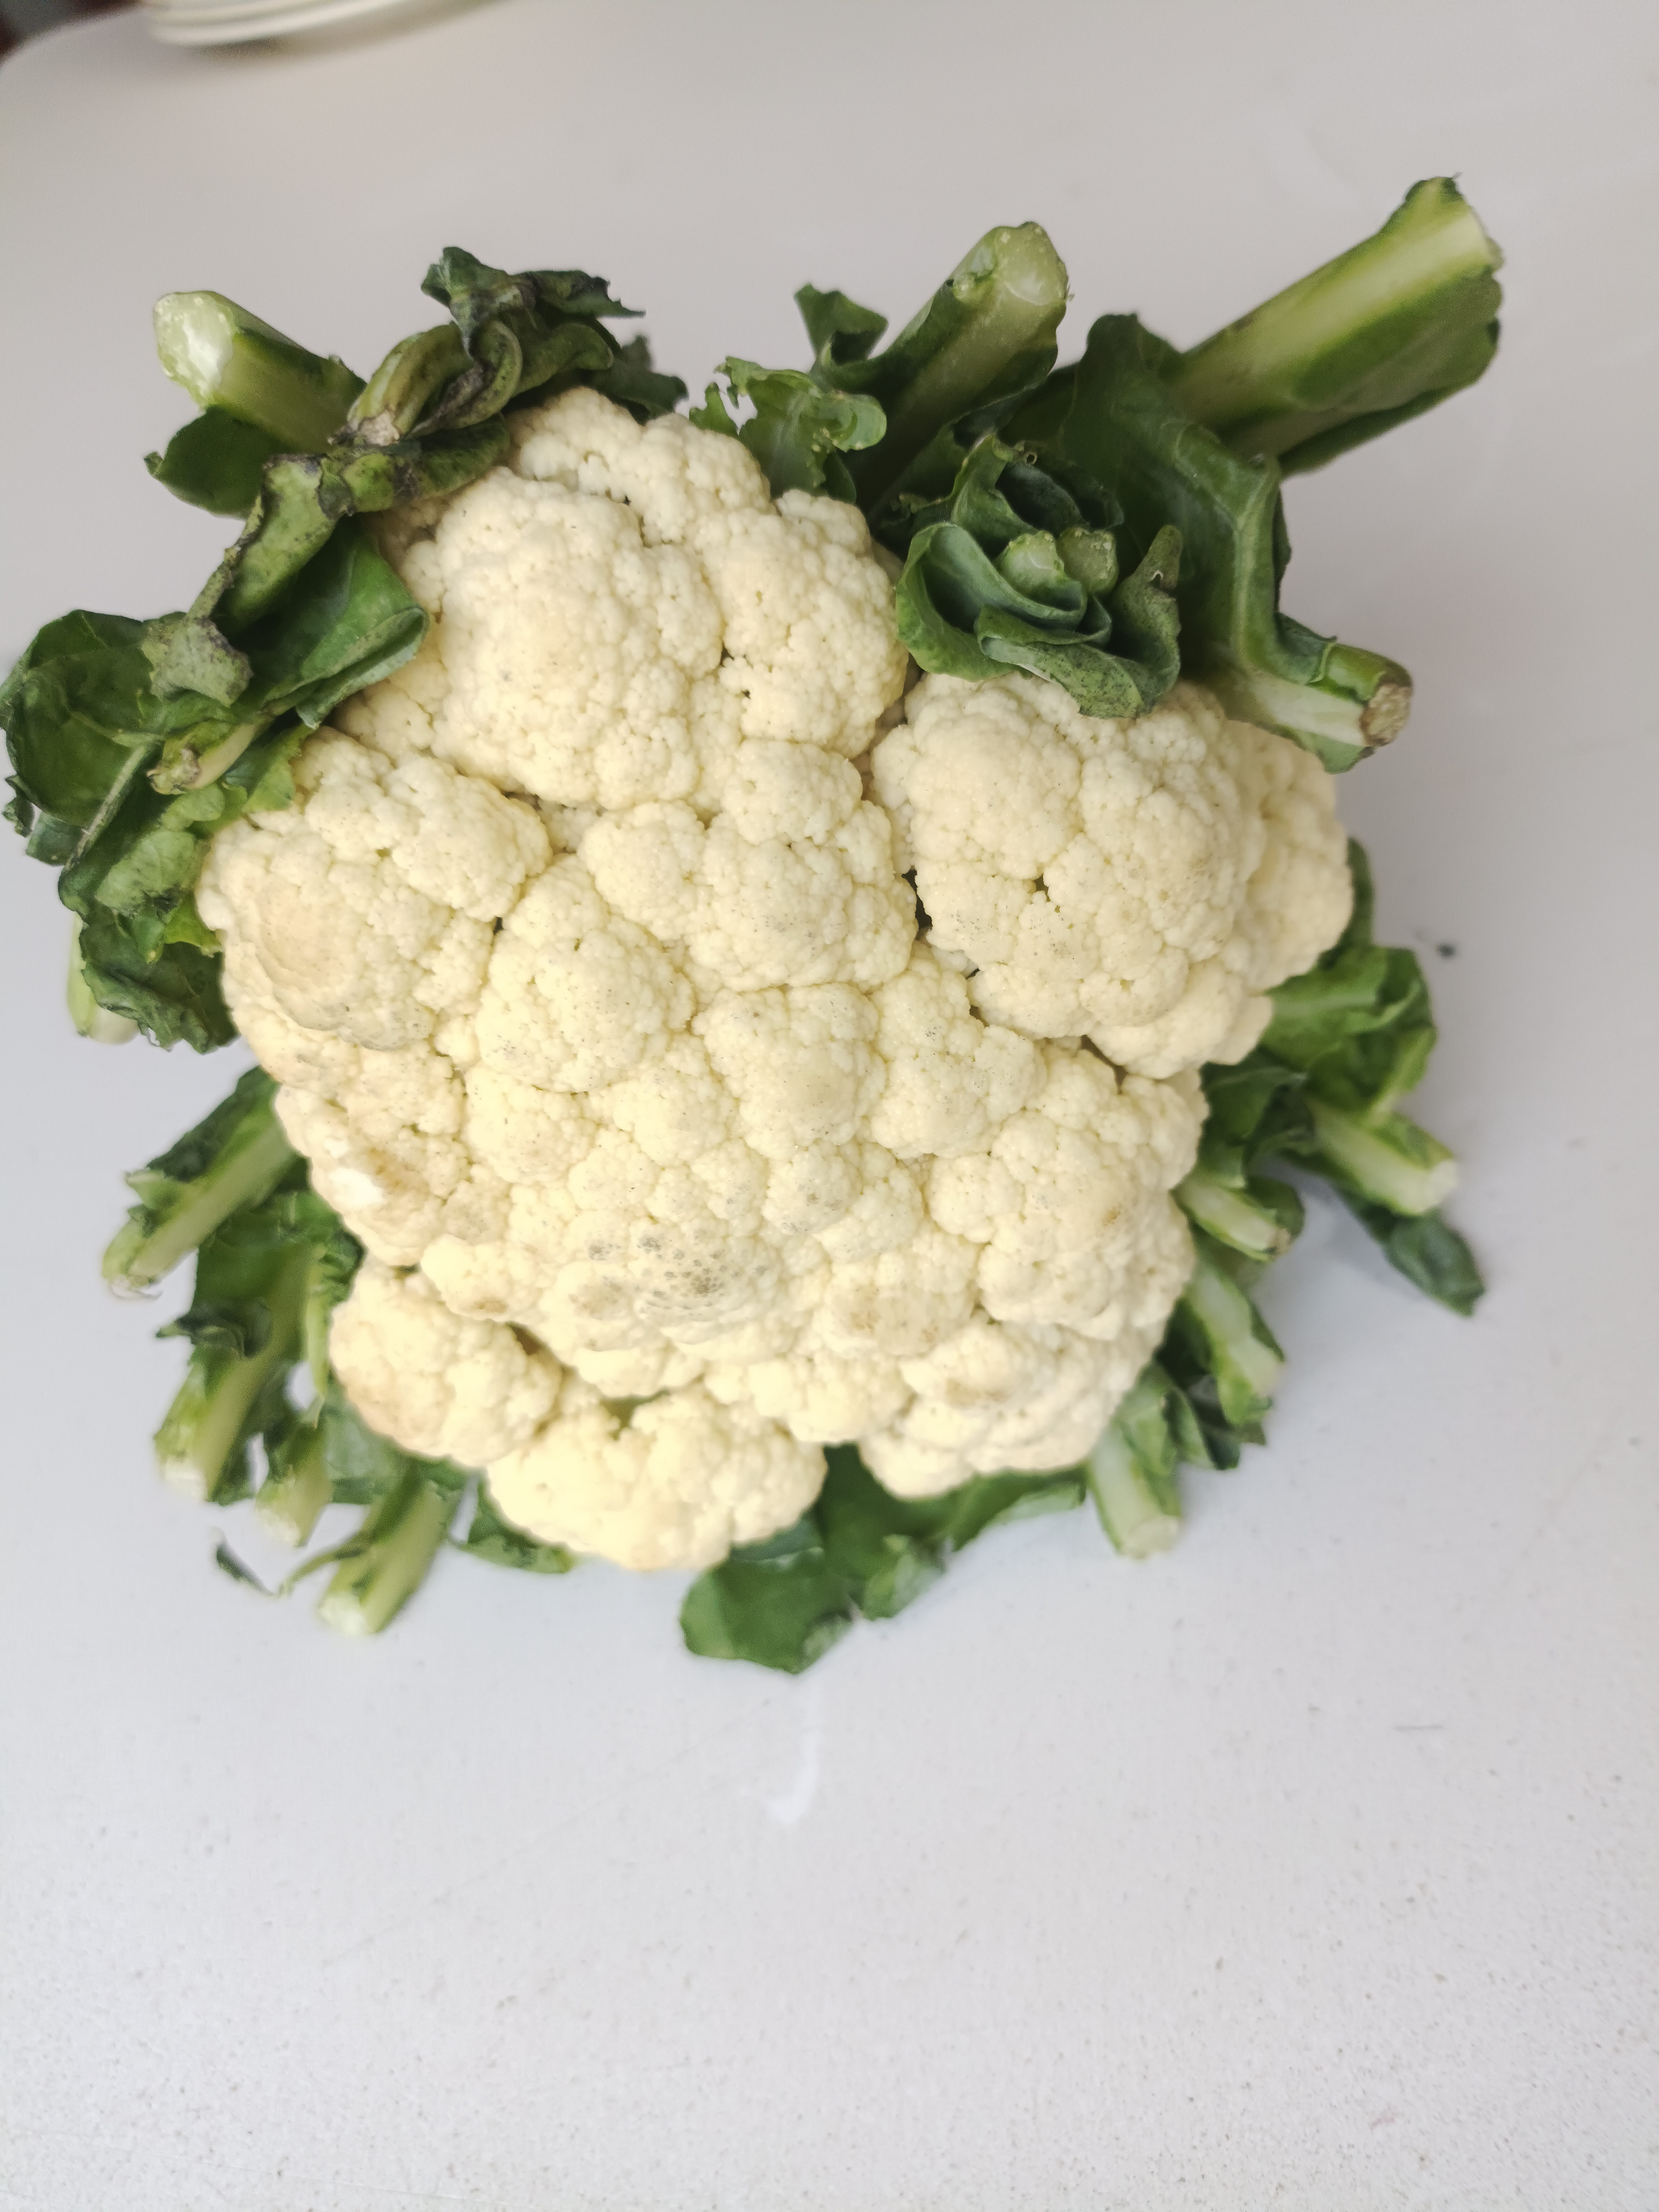
Label: Brassica oleracea